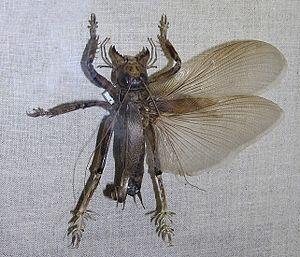
Les Schizodactylidae sont une famille d'orthoptères ensifères, la seule de la super-famille des Schizodactyloidea.